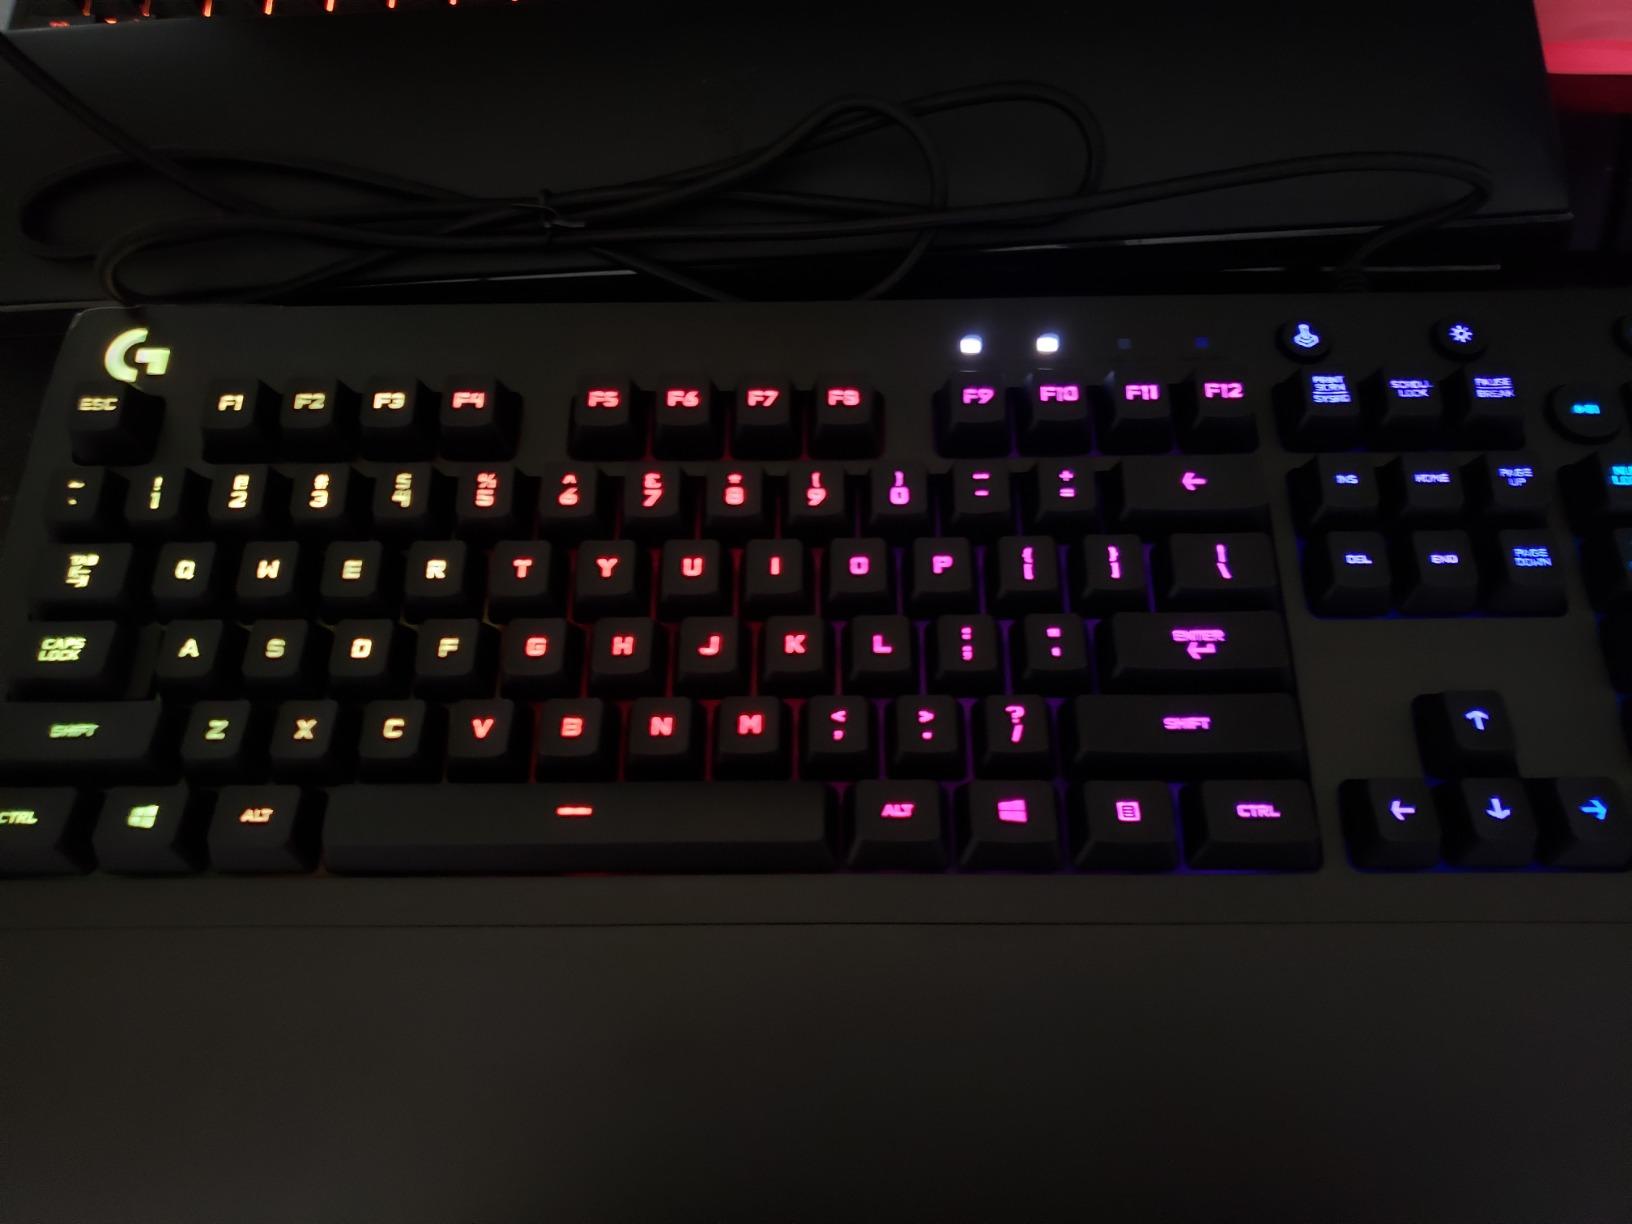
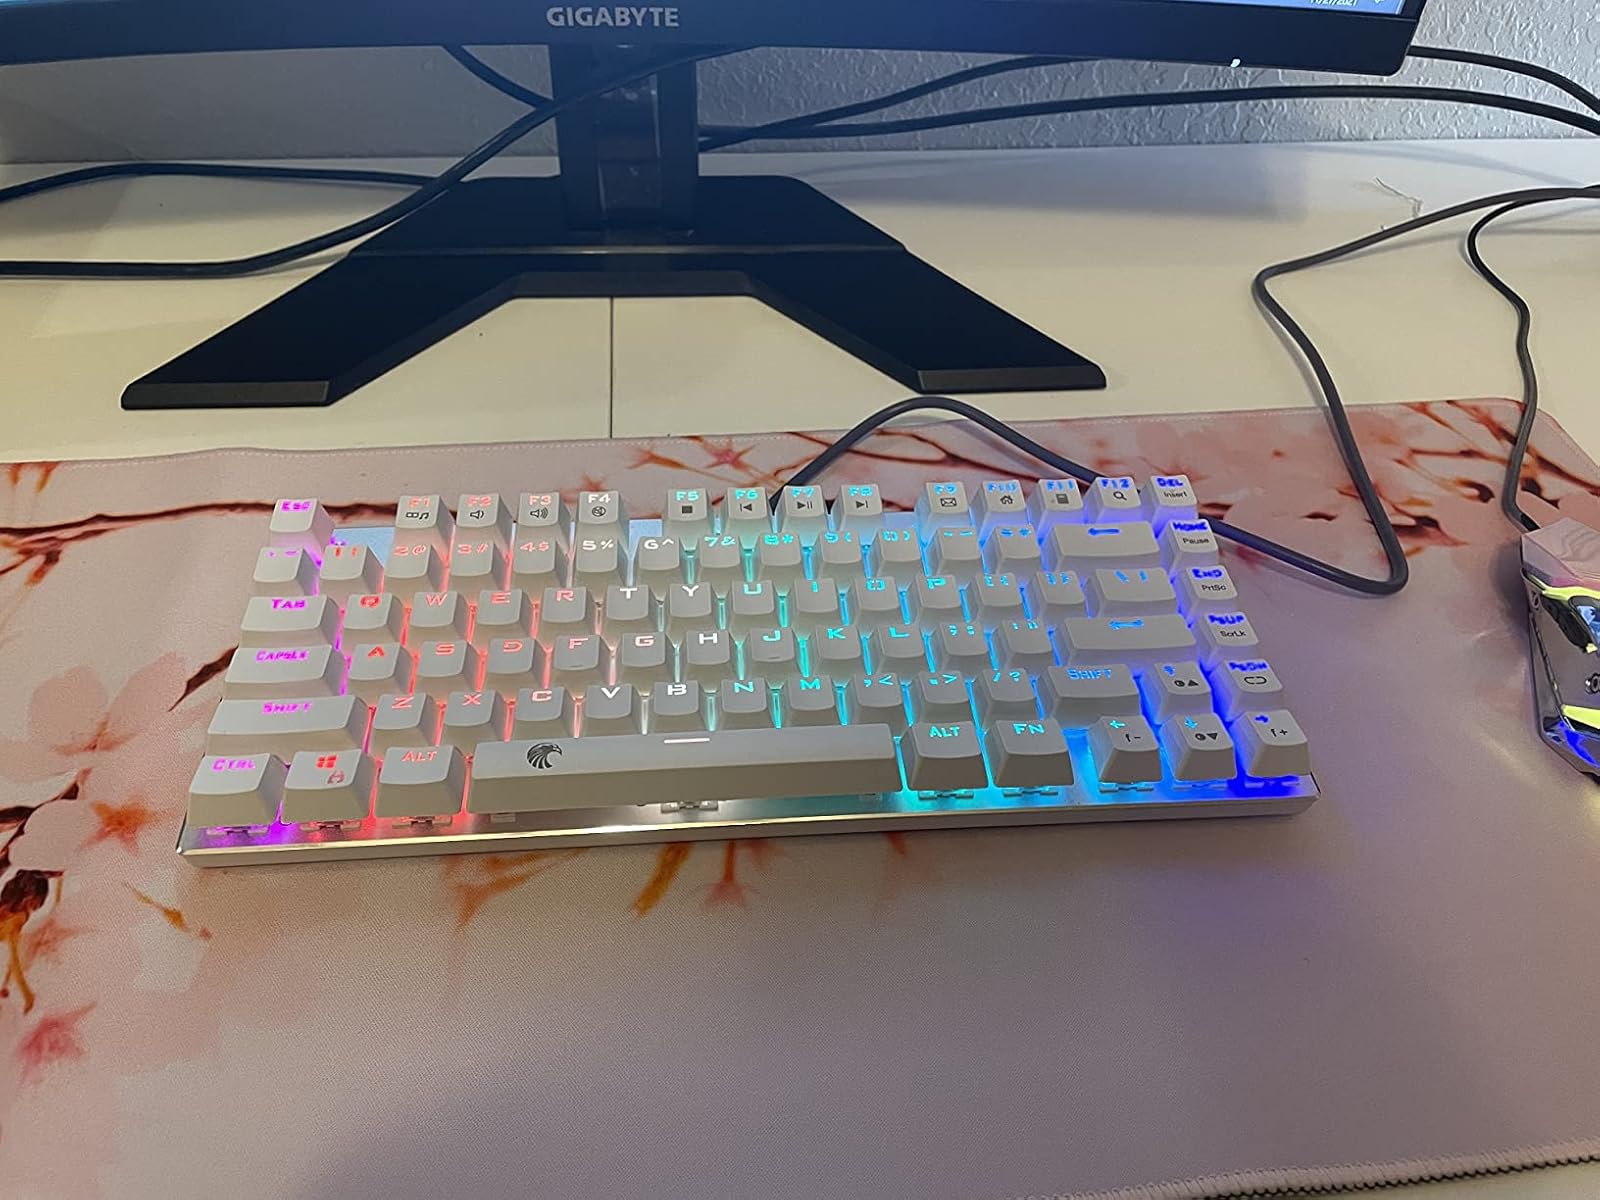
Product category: keyboard
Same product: no